Clann Ruaidhrí

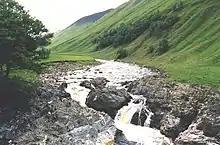
A view down the spine of Glen Tilt, a region that appears to have been granted to a member of Clann Ruaidhrí.

There is reason to suspect that Ruaidhrí is identical to the Clann Somhairle dynast, named in surviving sources only as Mac Somhairle, who was killed whilst resisting an English invasion of Tír Chonaill in 1247. Immediately after this event, Clann Ruaidhrí was certainly represented by Ruaidhrí's son, Dubhghall. Under the later, the kindred certainly involved itself against the English in Ireland. In 1258, Dubhghall is recorded to have clashed with and killed Jordan d'Exeter, the English Sheriff of Connacht. The following year, Aodh na nGall Ó Conchobhair, son of the Uí Conchobhair King of Connacht, is recorded to have married a daughter of Dubhghall, and to have received a tocher of one hundred and sixty gallowglass warriors commanded by Dubhghall's younger brother, Ailéan. Ailéan is, therefore, one of the earliest known warriors of this type. Along with Dubhghall's naval operations of the previous year, the marital alliance between the Uí Conchobhair and Clann Ruaidhrí appears to have formed part of a carefully coordinated plan to tackle English power in the north west of Ireland. Nevertheless, Aodh na nGall and his allies were utterly crushed in battle in 1260, a conflict in which the Clann Ruaidhrí gallowglasses may well have fought.